New York State Route 259

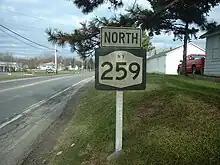
2000 photo of old signage along NY 259 in the town of Chili. This sign has since been removed.

Like Manitou Road in Greece, which changes from a county route to NY 261 after crossing NY 104, Union Street transitions from CR 170 to NY 259 at an intersection with NY 33A in West Chili, a hamlet within the Monroe County town of Chili. Just north of this intersection, NY 259 connects to I-490 at exit 4. Continuing on, the route crosses the CSX Transportation-owned West Shore Subdivision railroad line, as well as the Rochester Subdivision line, prior to intersecting NY 33 in North Chili. NY 259 crosses into the town of Ogden shortly afterward.